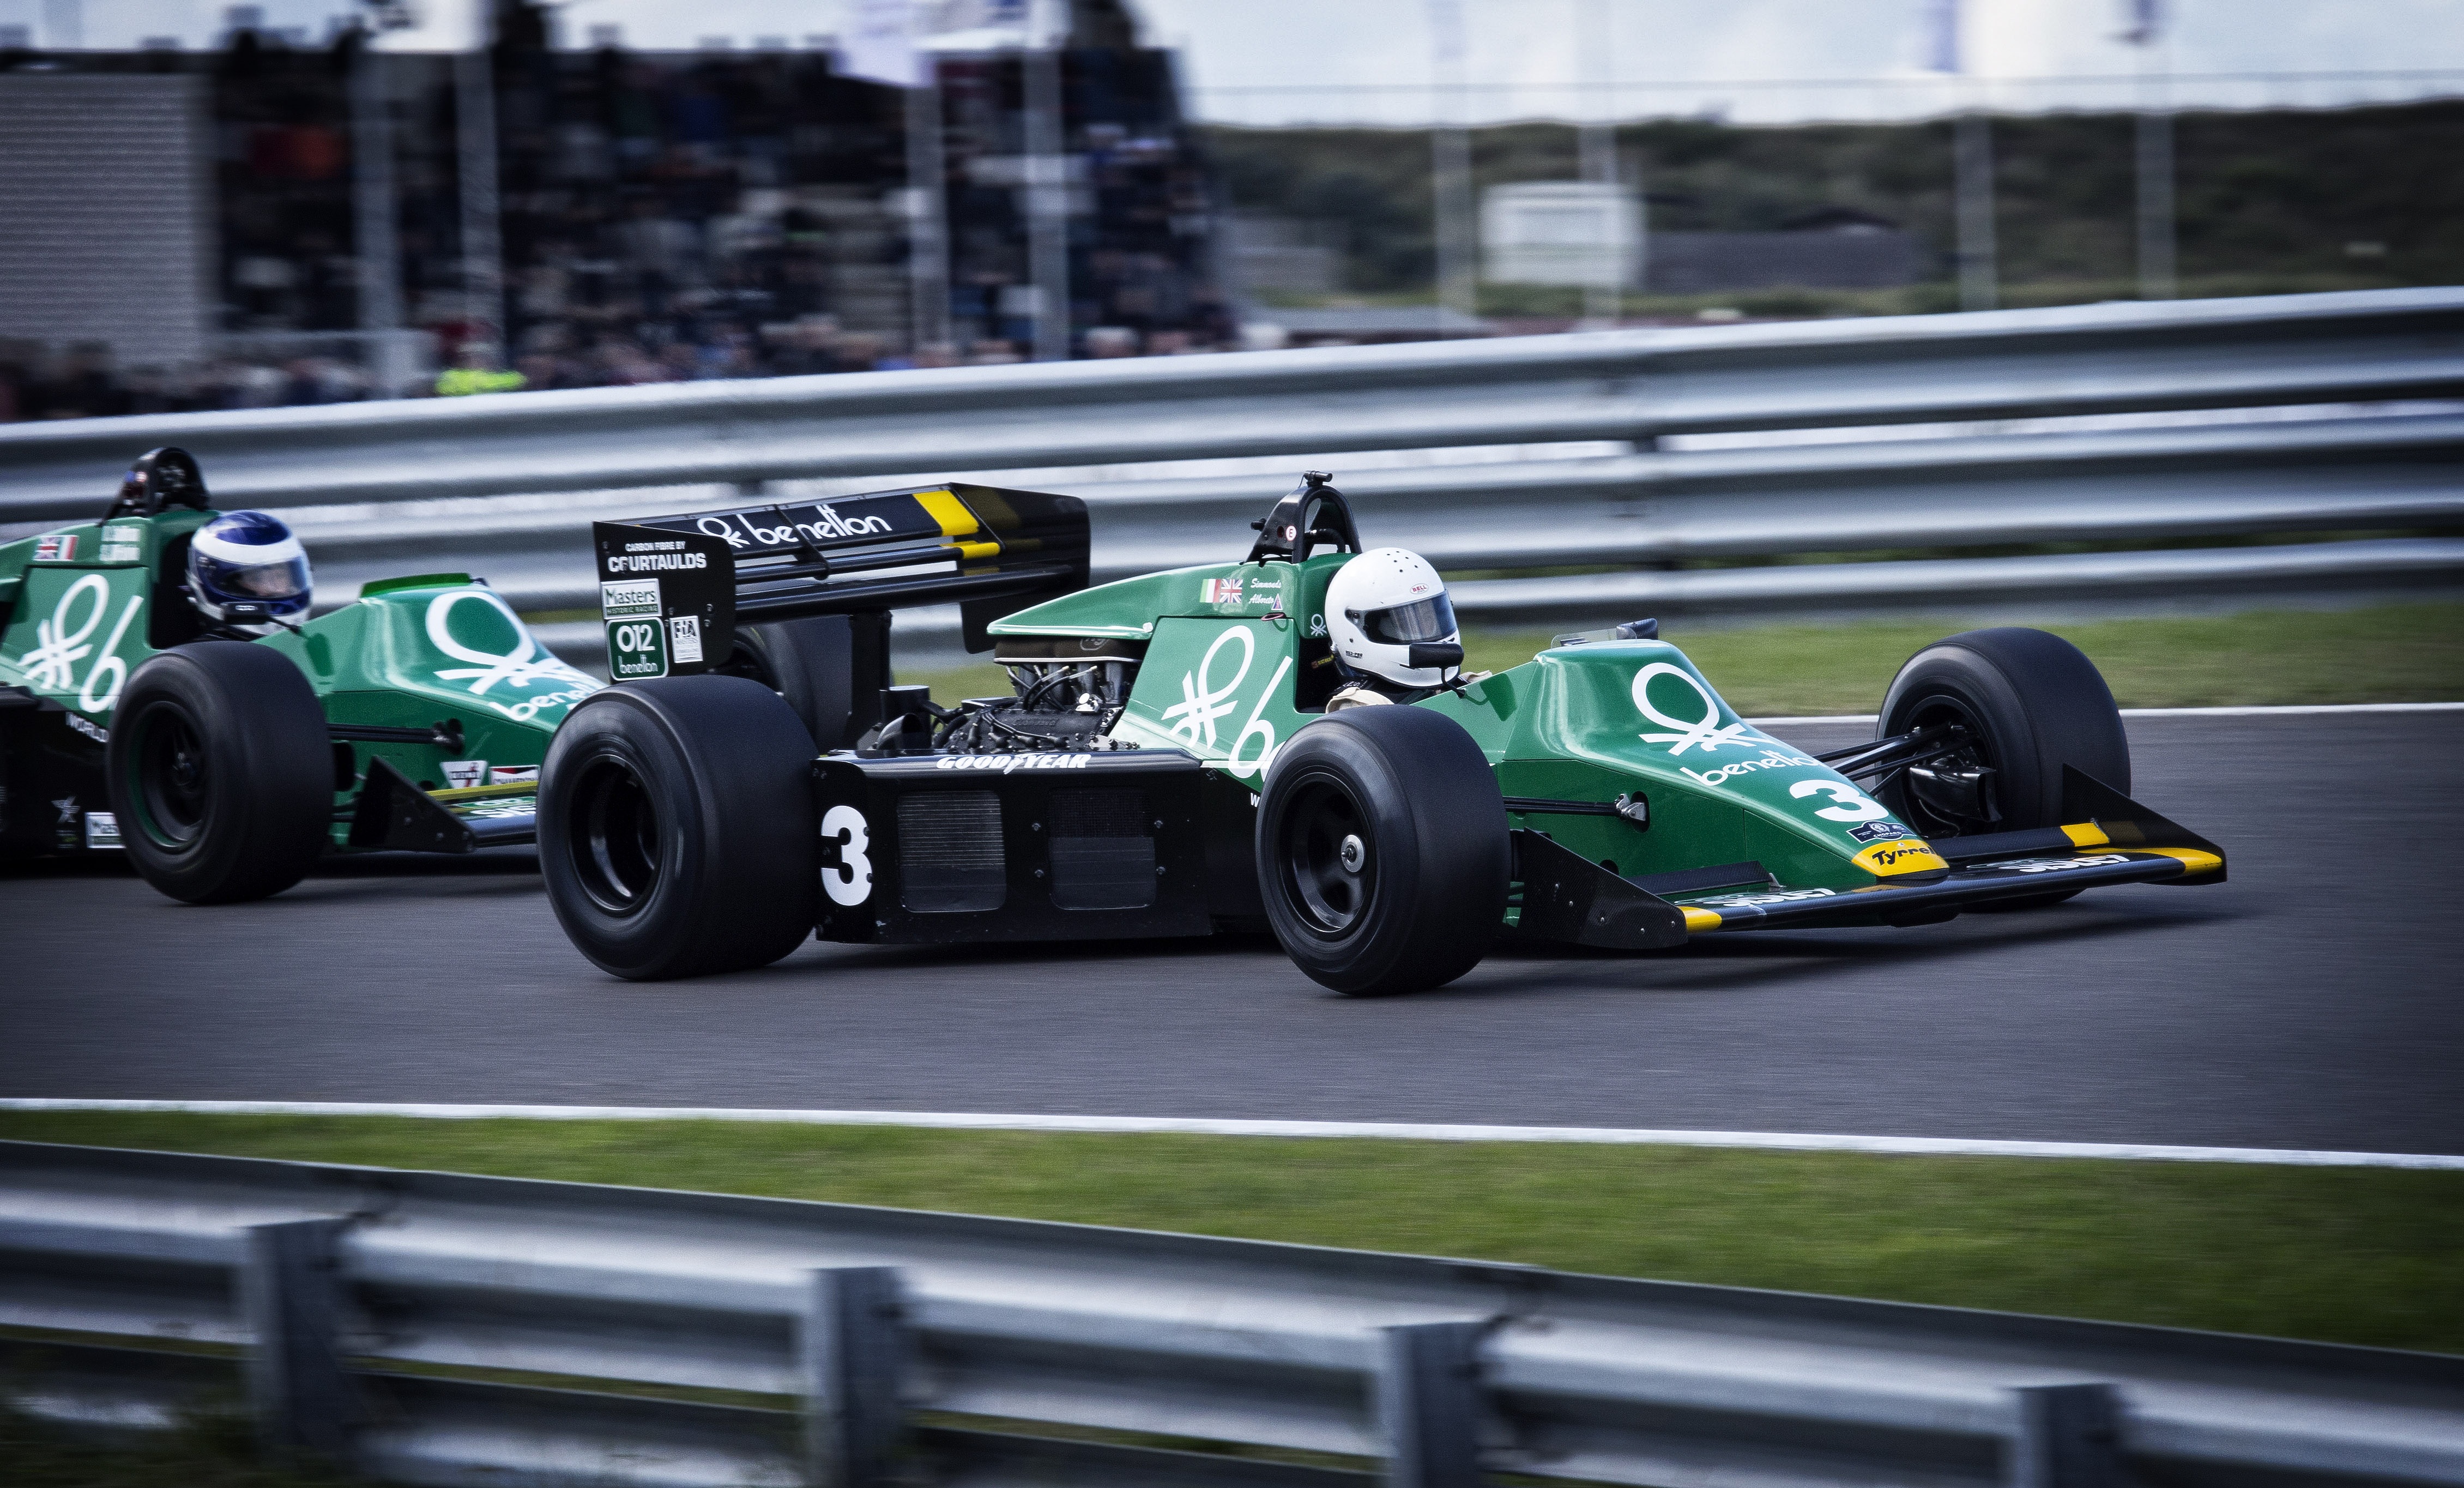
structure, car, vehicle, speed, sports car, speedway, race car, race, sports, racing, race track, fast, f1, racetrack, racer, motorsport, racing car, formula 1, formula one, touring car, motor sport, auto racing, automobile make, automotive design, sport venue, formula racing, indycar series, open wheel car, sports prototype, formula one car